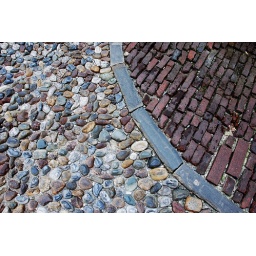
The road and sidewalk, stones and bricks,from the water and from the fire - like Yin and Yang in unity and fight...